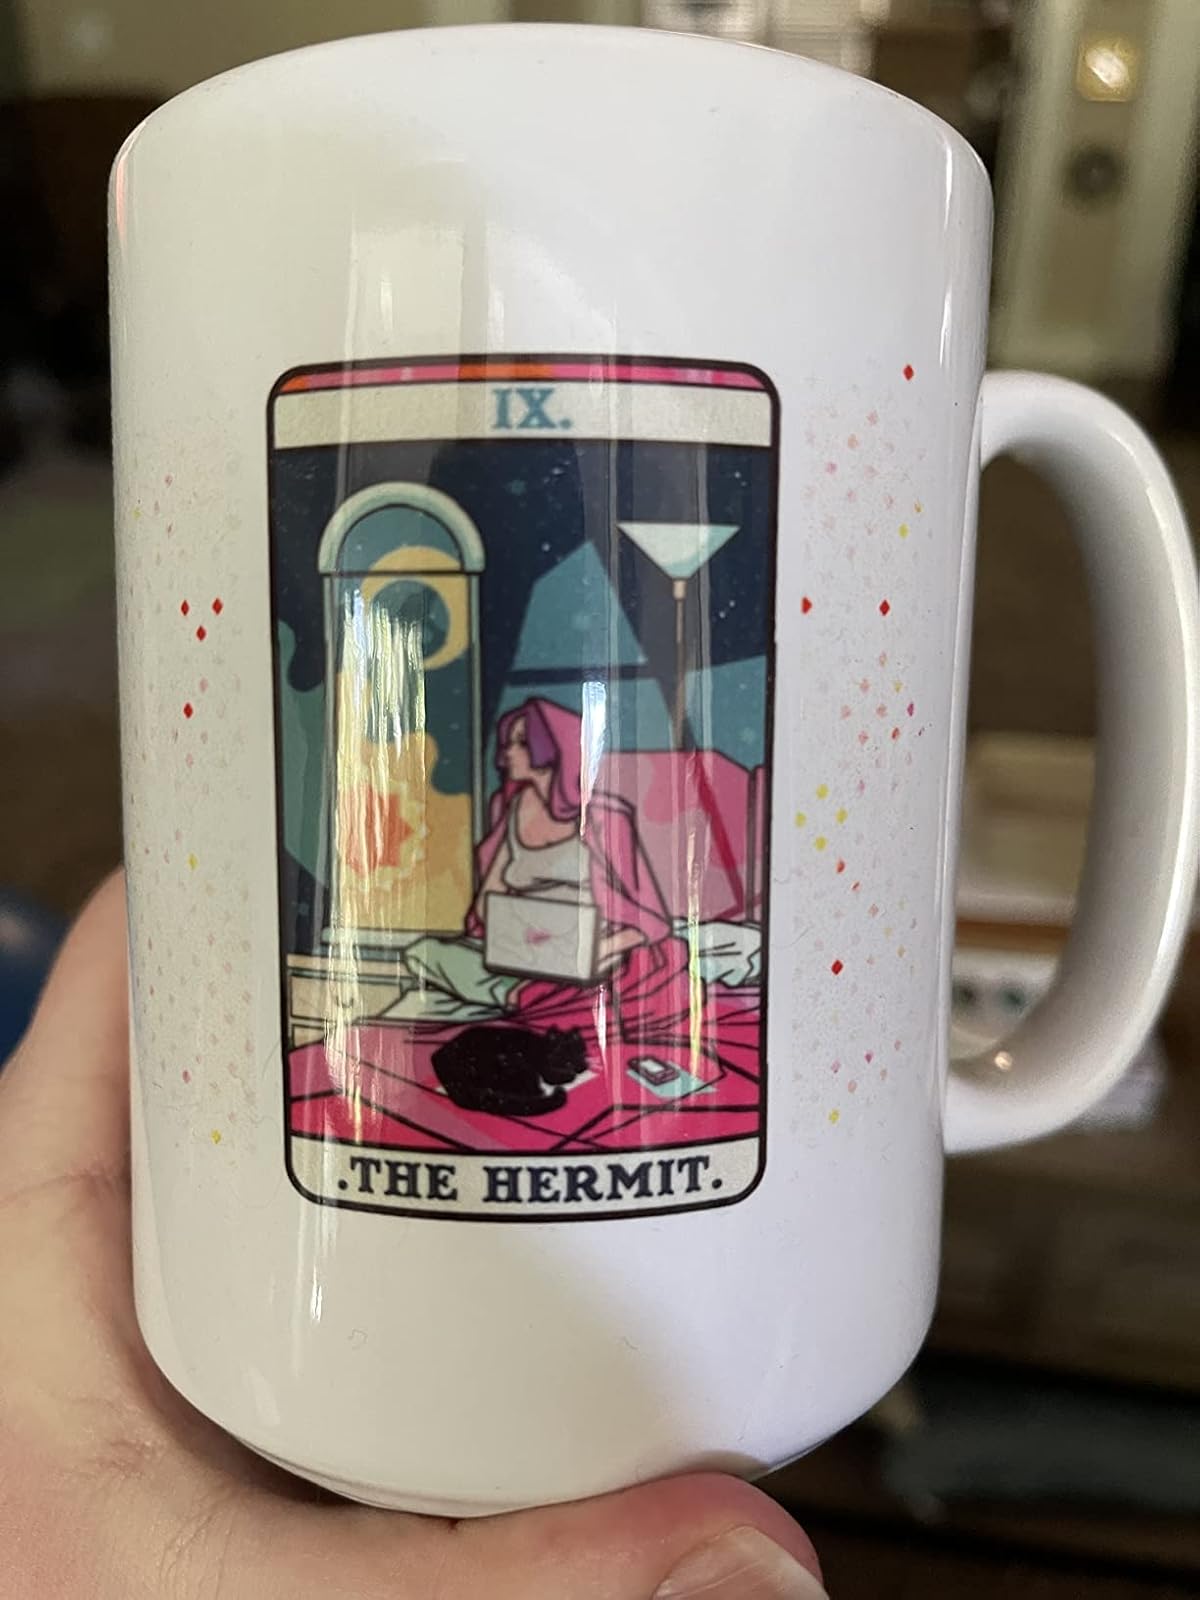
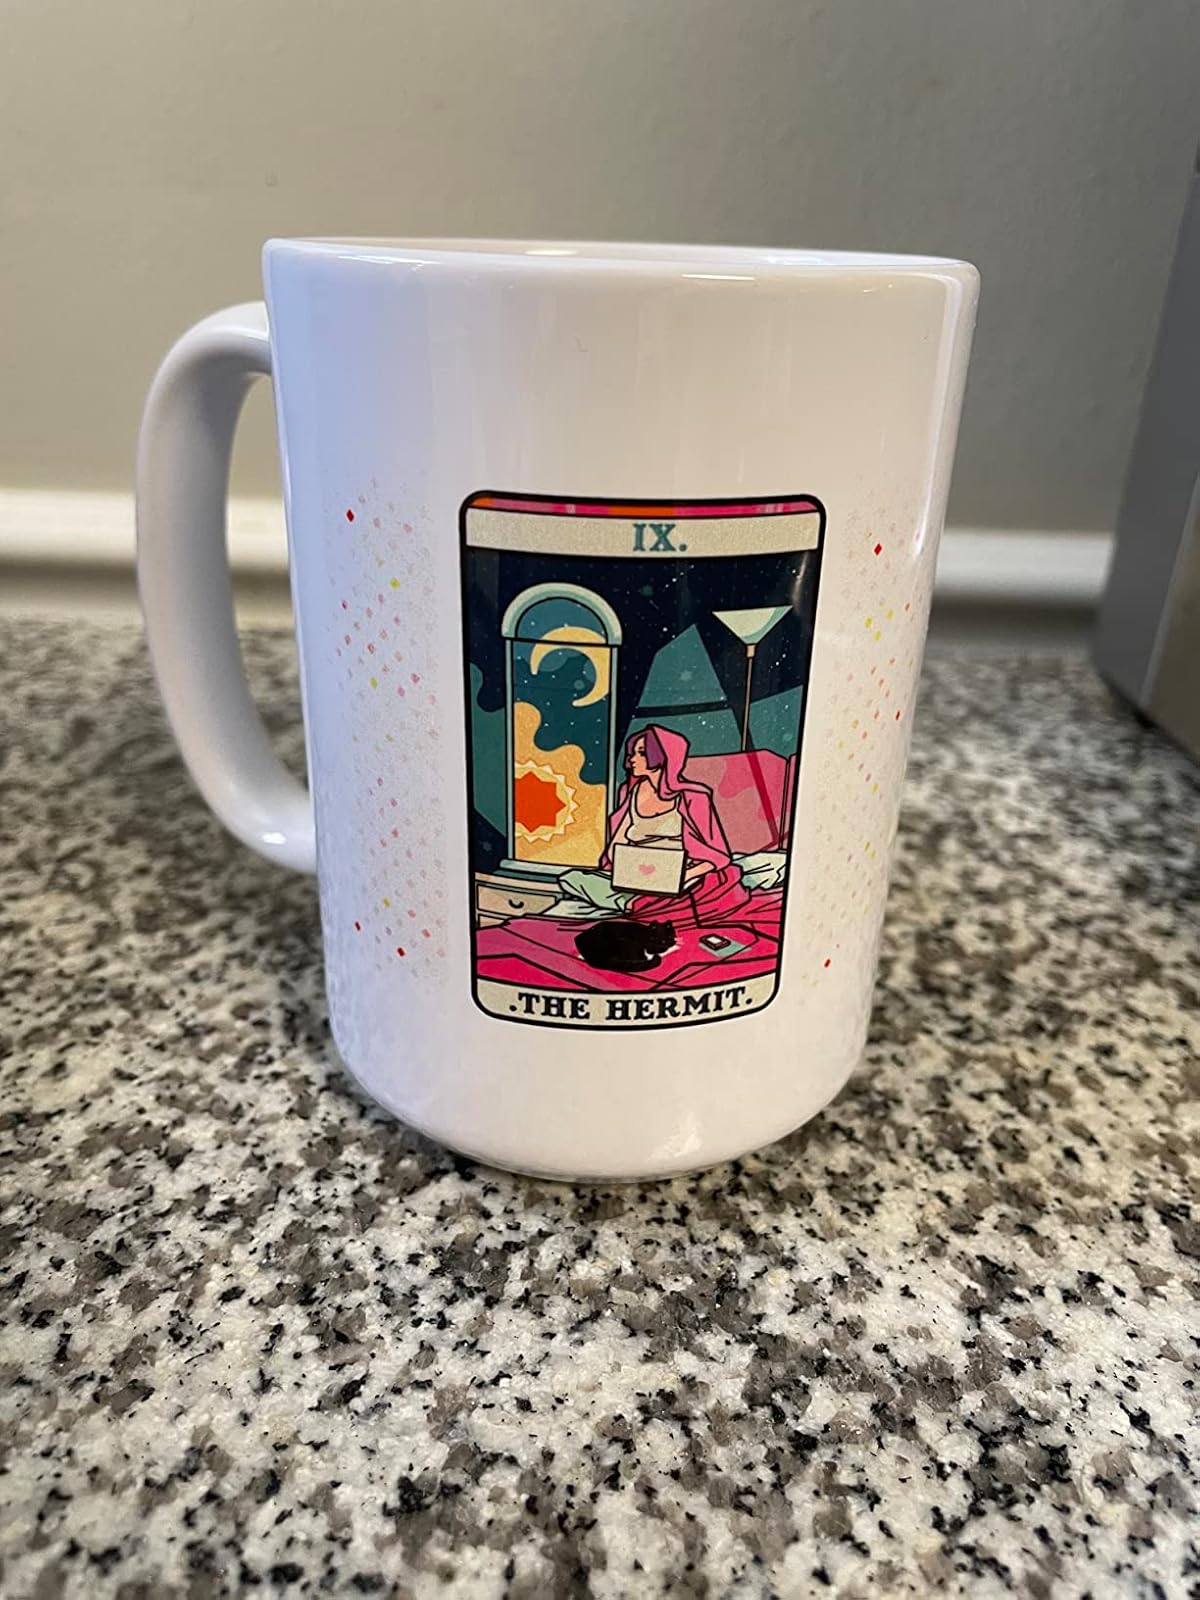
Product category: items_mug
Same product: yes